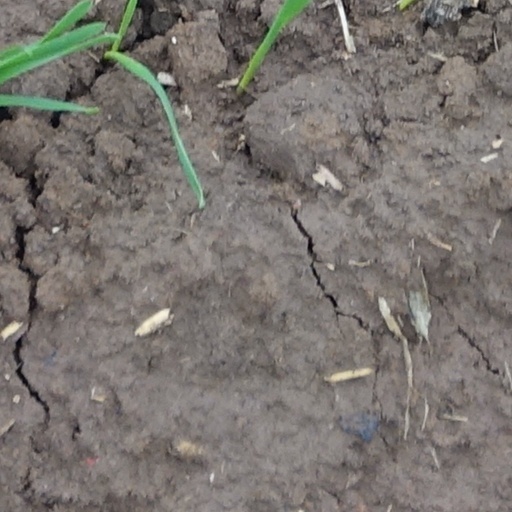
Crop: wheat